Suraj Sharma

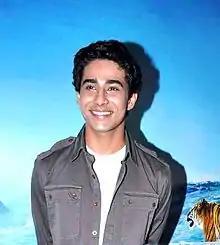
Sharma promoting "Life of Pi" in 2012

Suraj Sharma (born 16 March 1993) is an Indian actor who made his debut in the 2012 film "Life of Pi". Directed by Ang Lee, the film was adapted from the novel of the same name, and earned Sharma critical acclaim as well as a BAFTA Rising Star Award nomination. In 2014, he portrayed Aayan Ibrahim in season 4 of the Showtime series "Homeland". From 2018 to 2020, he starred as Rakesh Singh in the CBS comedy-drama series "God Friended Me".